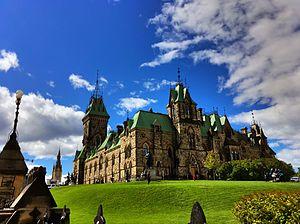
Le gouvernement du Canada, plus officiellement le gouvernement de Sa Majesté, est le titulaire du pouvoir exécutif, au niveau fédéral, pour l'ensemble du territoire canadien. Le Canada étant une monarchie constitutionnelle, la reine du Canada, représentée par le gouverneur général, est à la tête de l'État. Le chef du gouvernement est quant à lui le Premier ministre. Le gouvernement du Canada est composé du Conseil privé de la Reine, du cabinet et de la fonction publique fédérale. Le Conseil privé étant un organe dorénavant symbolique, le pouvoir exécutif est exercé par le cabinet, avec à sa tête le Premier ministre.